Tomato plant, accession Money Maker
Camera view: horizontal (90 deg, fisheye); turntable rotation: 270 degrees
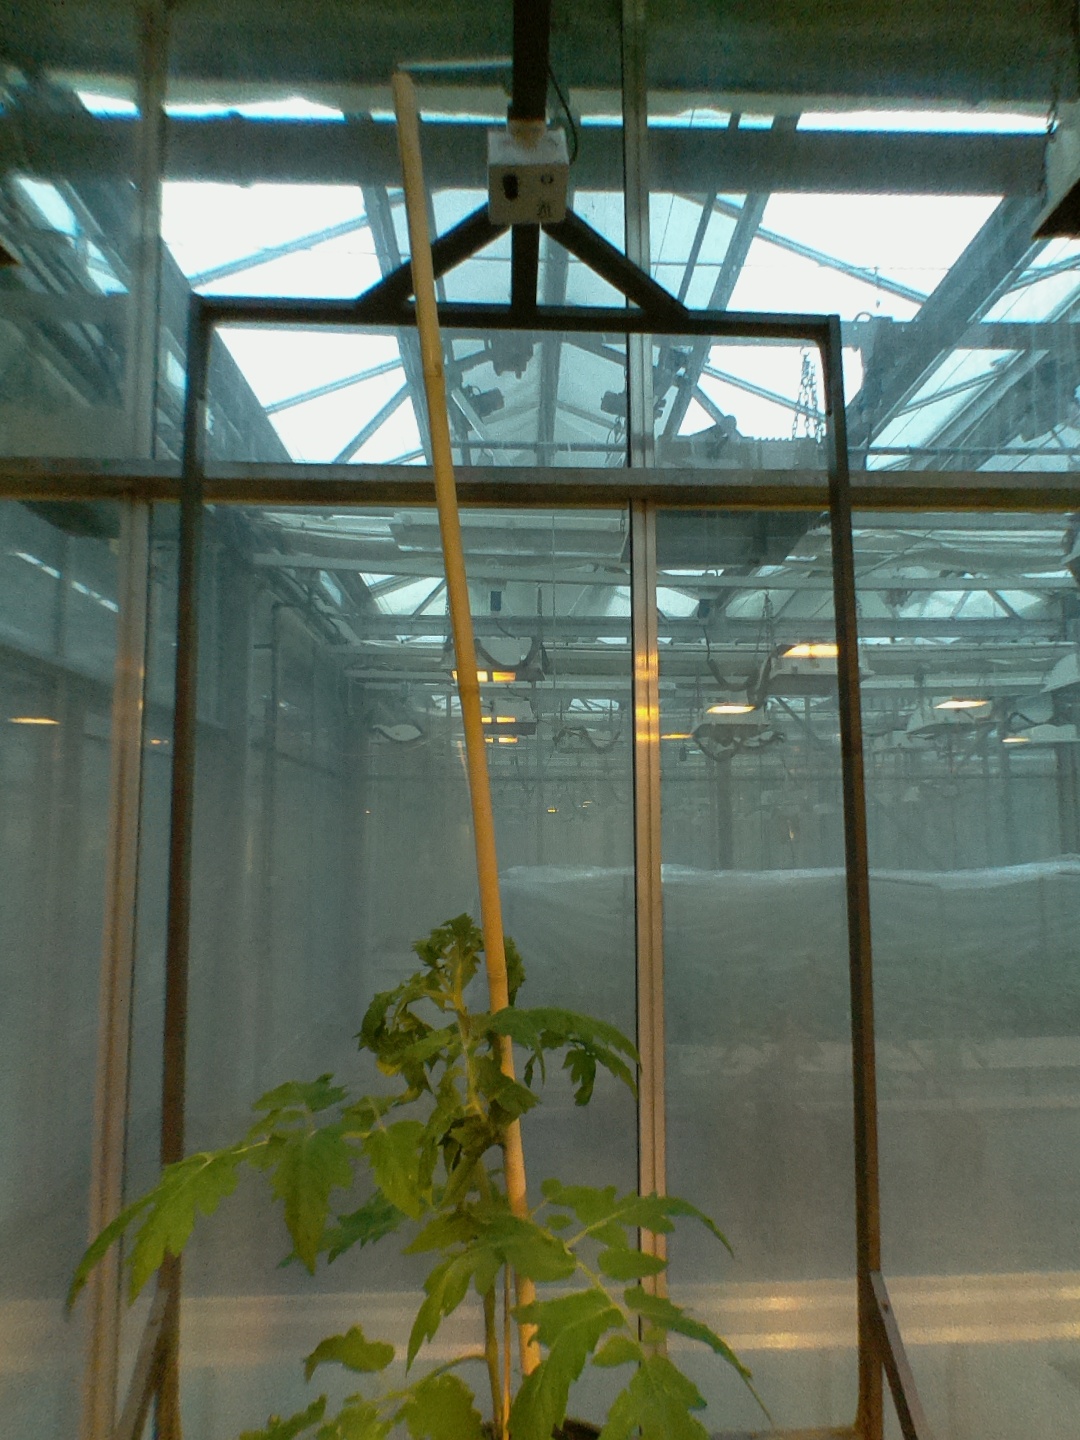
BBCH growth stage 14: 8 of true leaves visible